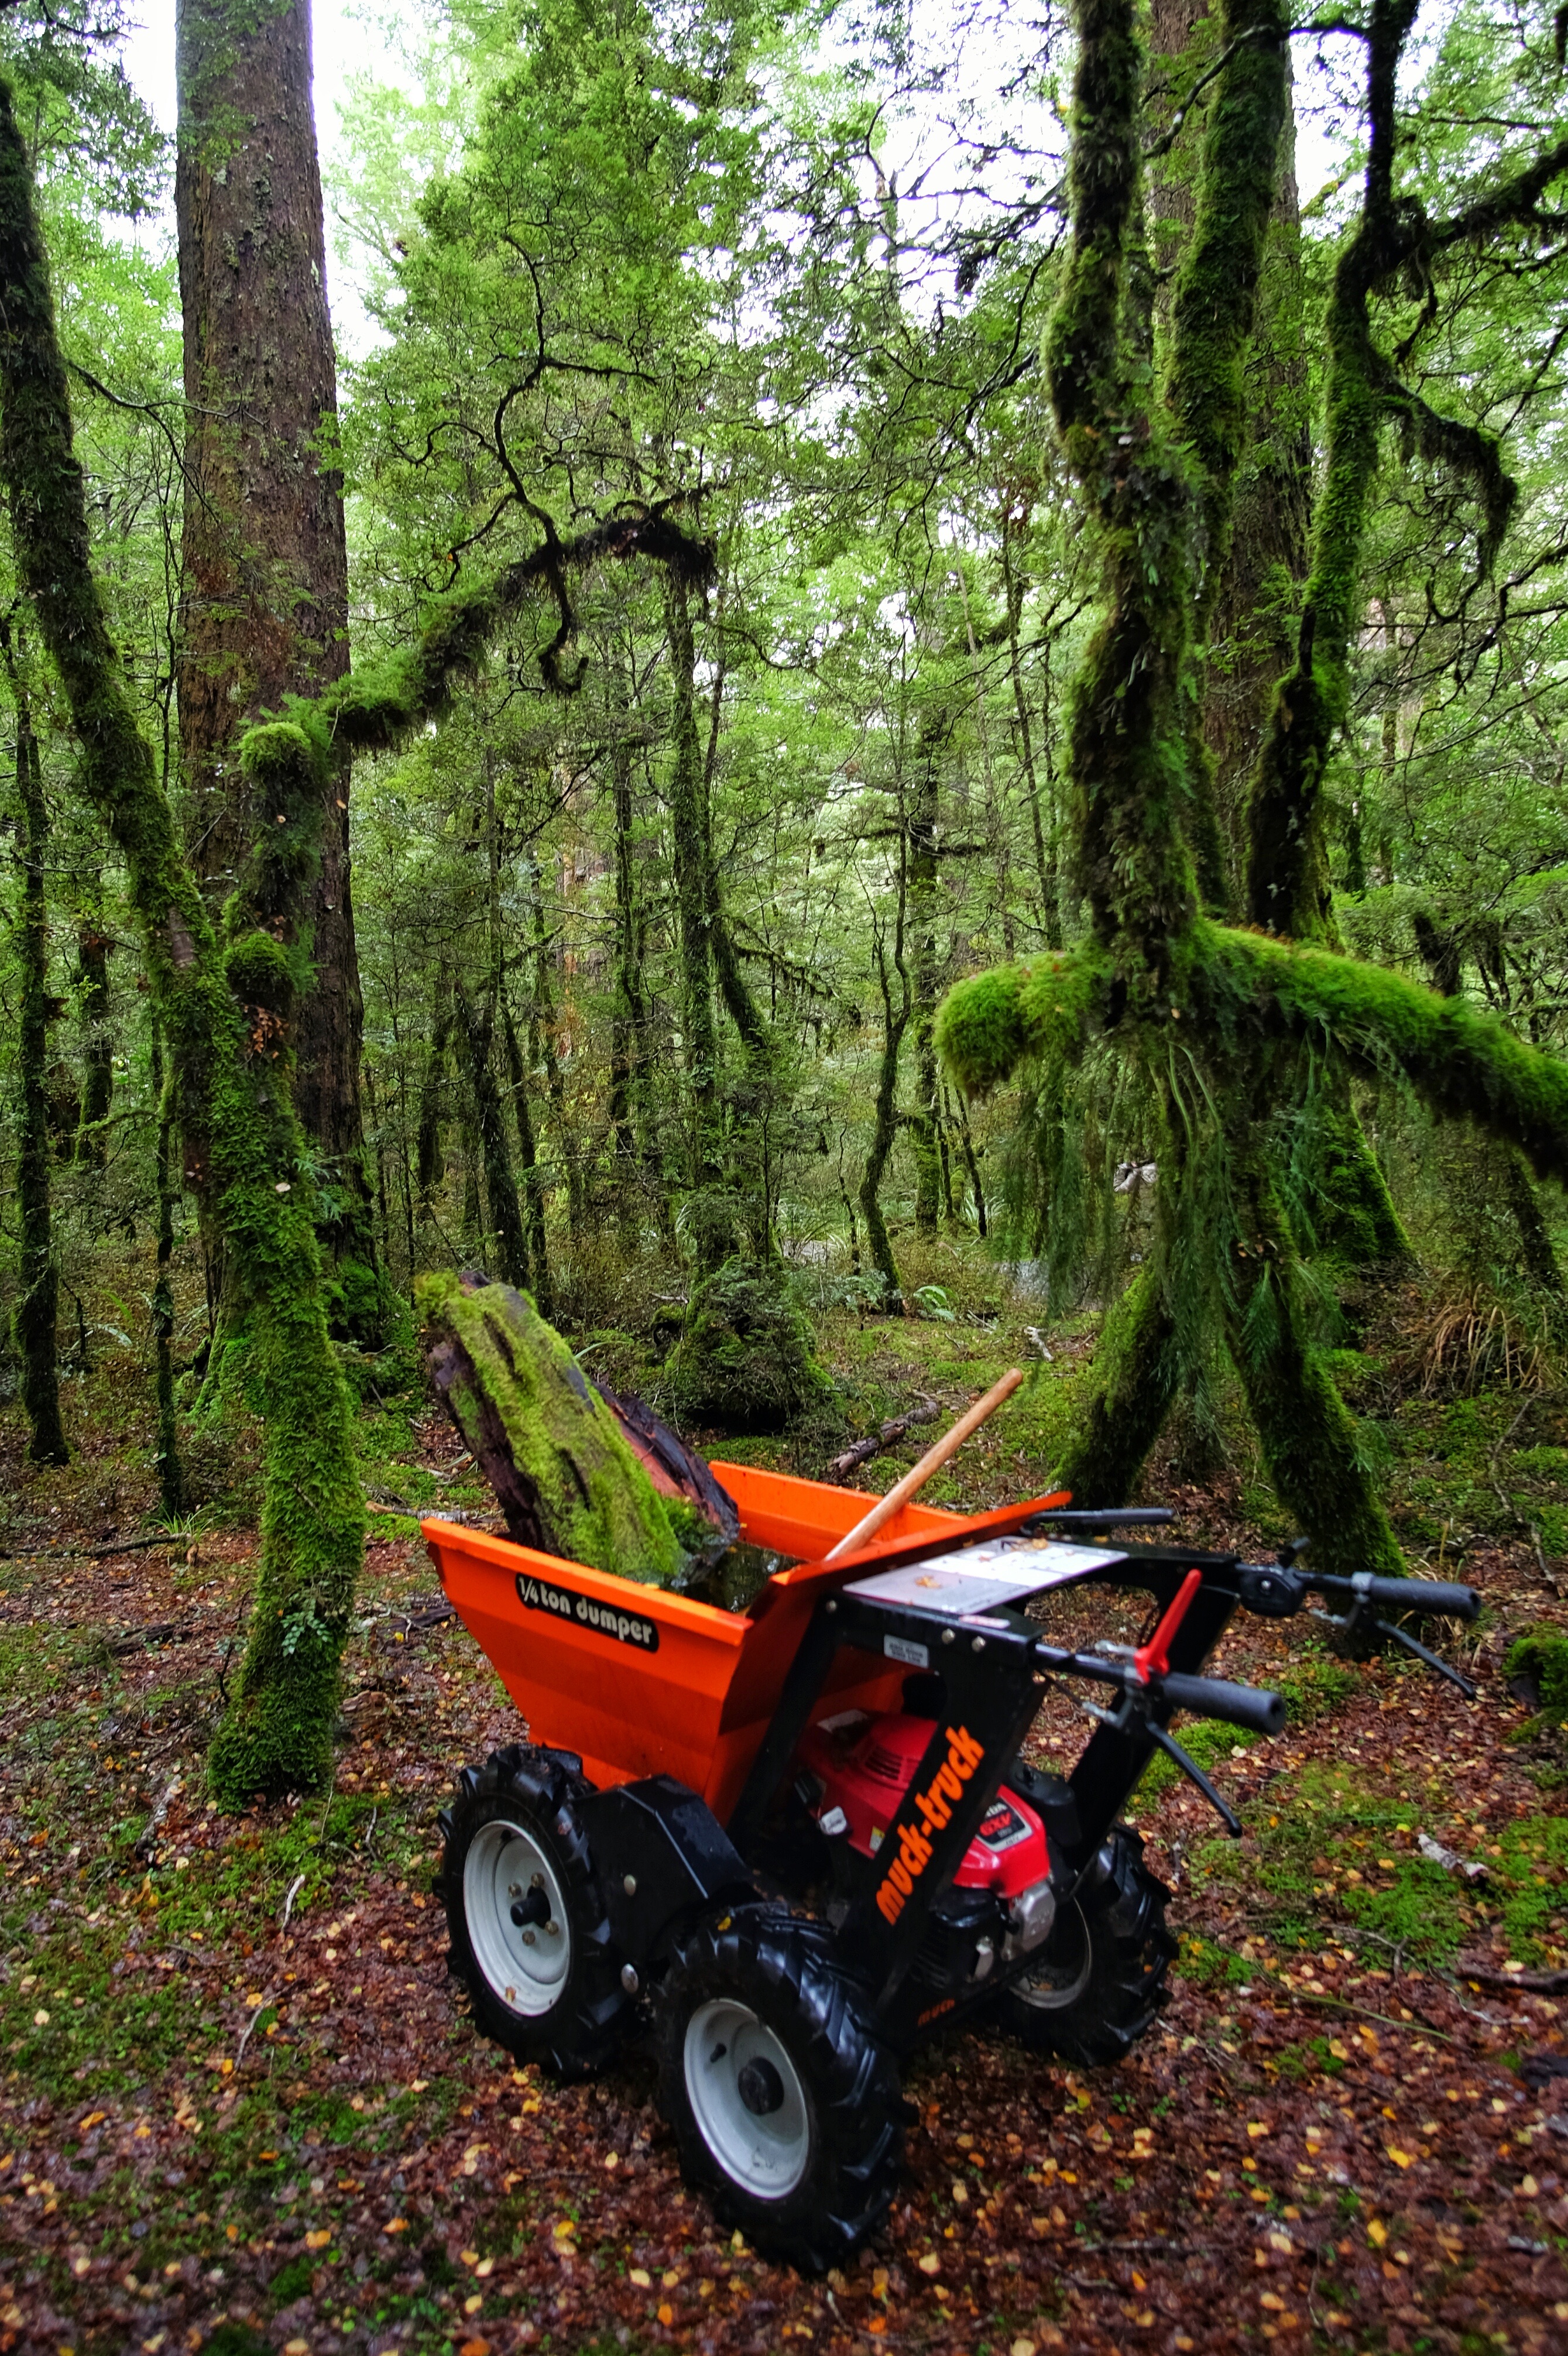
tree, forest, grass, trail, lawn, flower, vehicle, woodland, habitat, ecosystem, natural environment